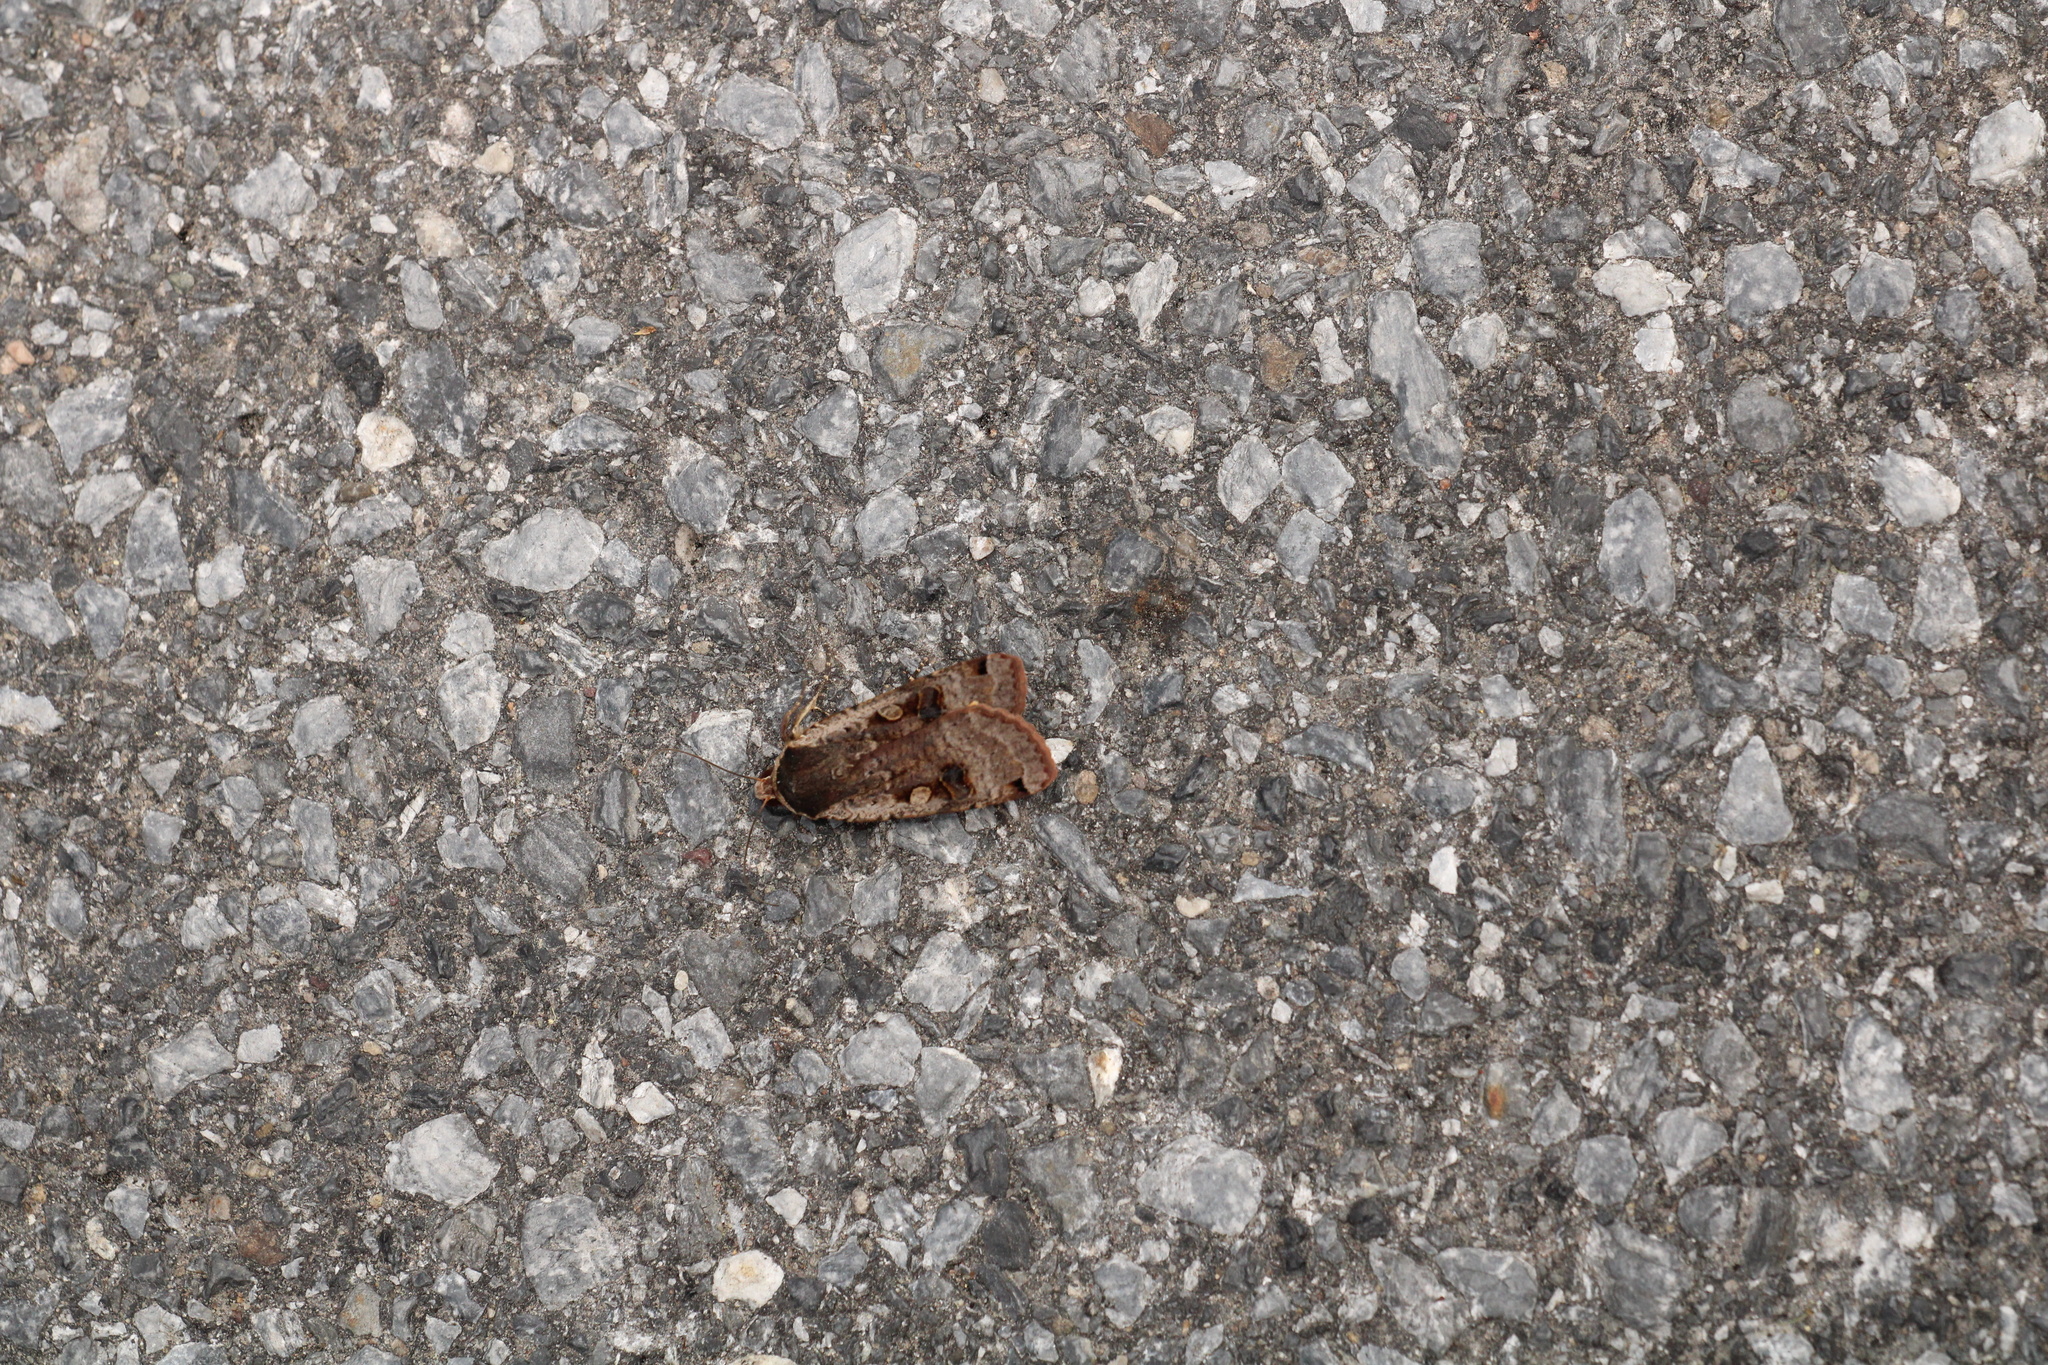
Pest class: cutworms